Sugar paste

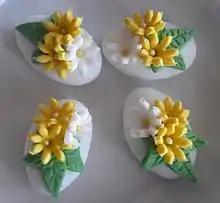
Sugar paste in the shape of flowers

Sugar paste icing is a sweet, edible sugar dough, typically made from sucrose and glucose. It is sometimes referred to as sugar gum or gum paste.